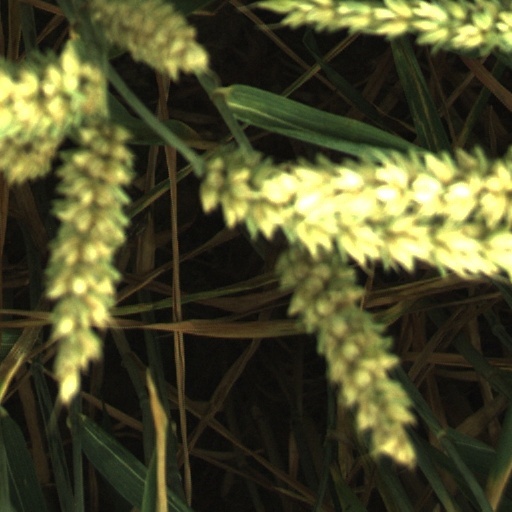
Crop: wheat